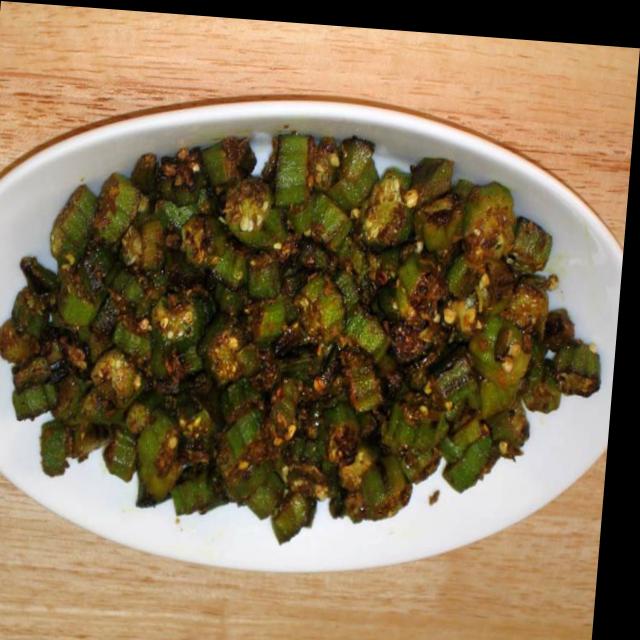
Dish: bhindi_masala